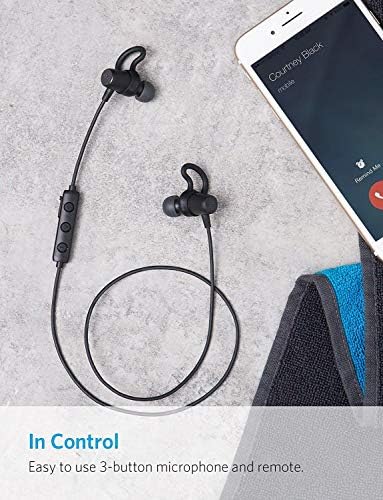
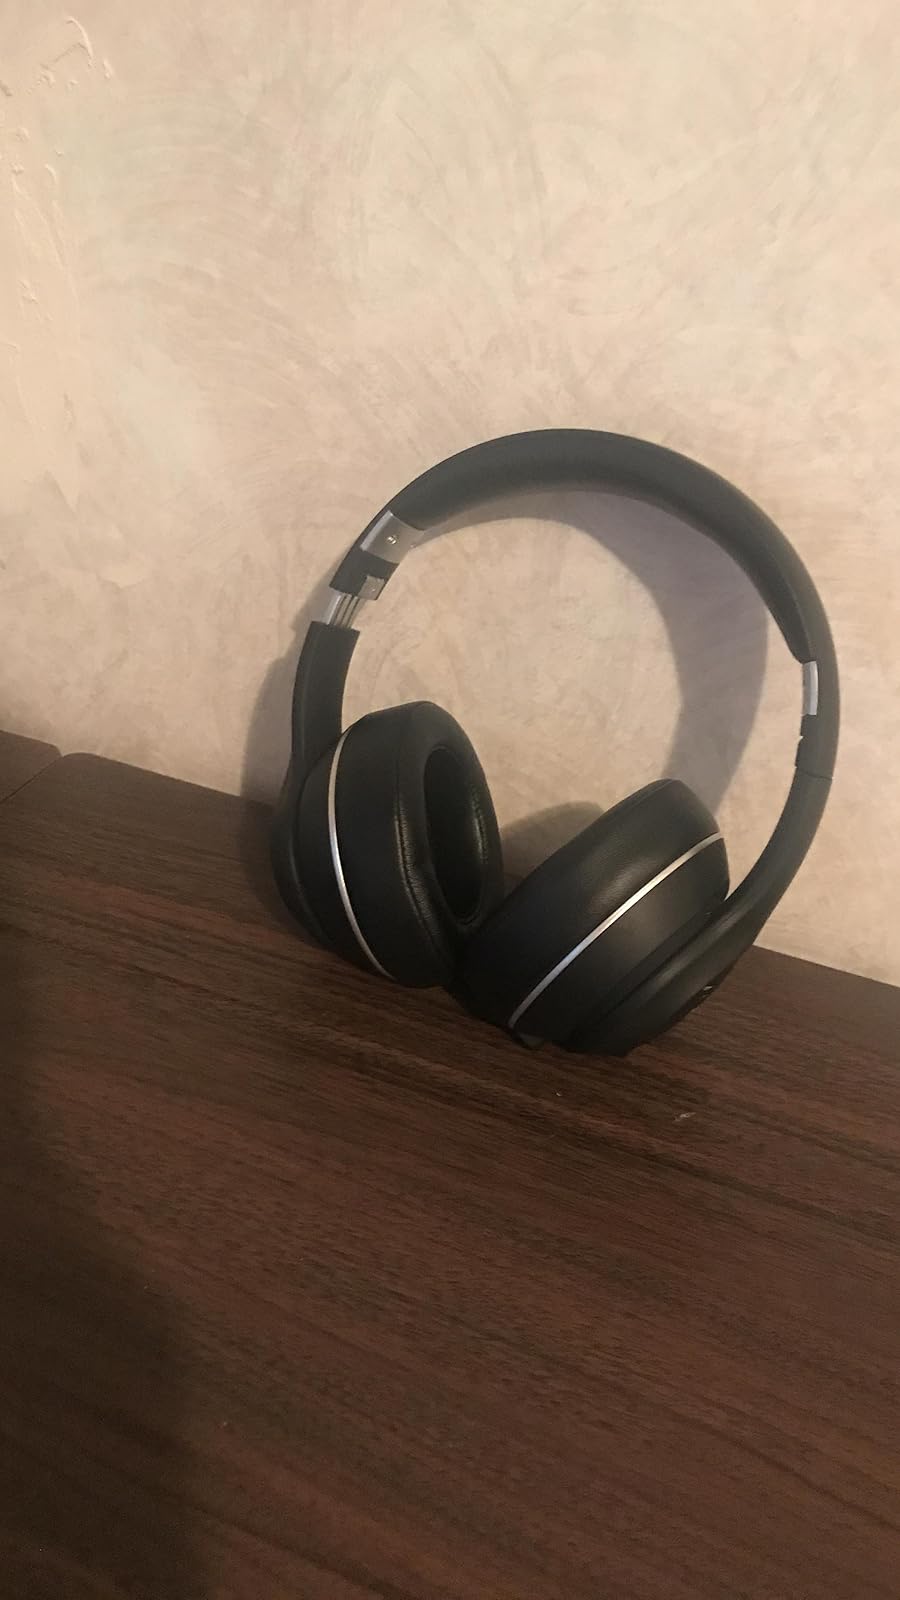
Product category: headphones
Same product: no